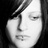
Emotion: sad